Santa Reparata, Florence

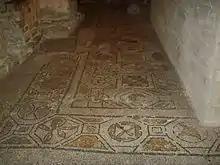
Excavated mosaic pavement

The most significant find is the great mosaic which paved all of the basilica, it was found in the left nave, in most of the middle nave and also in the right nave. There are different designs next to each other, among which, next to the usual four leafed rosettes and nods in circles or octagons (accompanied by Christian symbols like a Latin cross and a goblet), is the especially intricate coats of arms with lozenges inscribed between them that take up most space in the middle nave; in it, an epigraph with the names of 14 sponsors is inscribed. The image of a peacock is of remarkable quality between (?) the emblem in the center of the adjacent panel with the name of the sponsor Obsequentius. The motifs of the pavement belong to the usual repertoire of the era of the Roman Empire (Solomon's nods appear in Florence in the mosaics of the building underneath the baptistery) and the juxtaposition of different panels is found in many other examples in the Adriatic area.